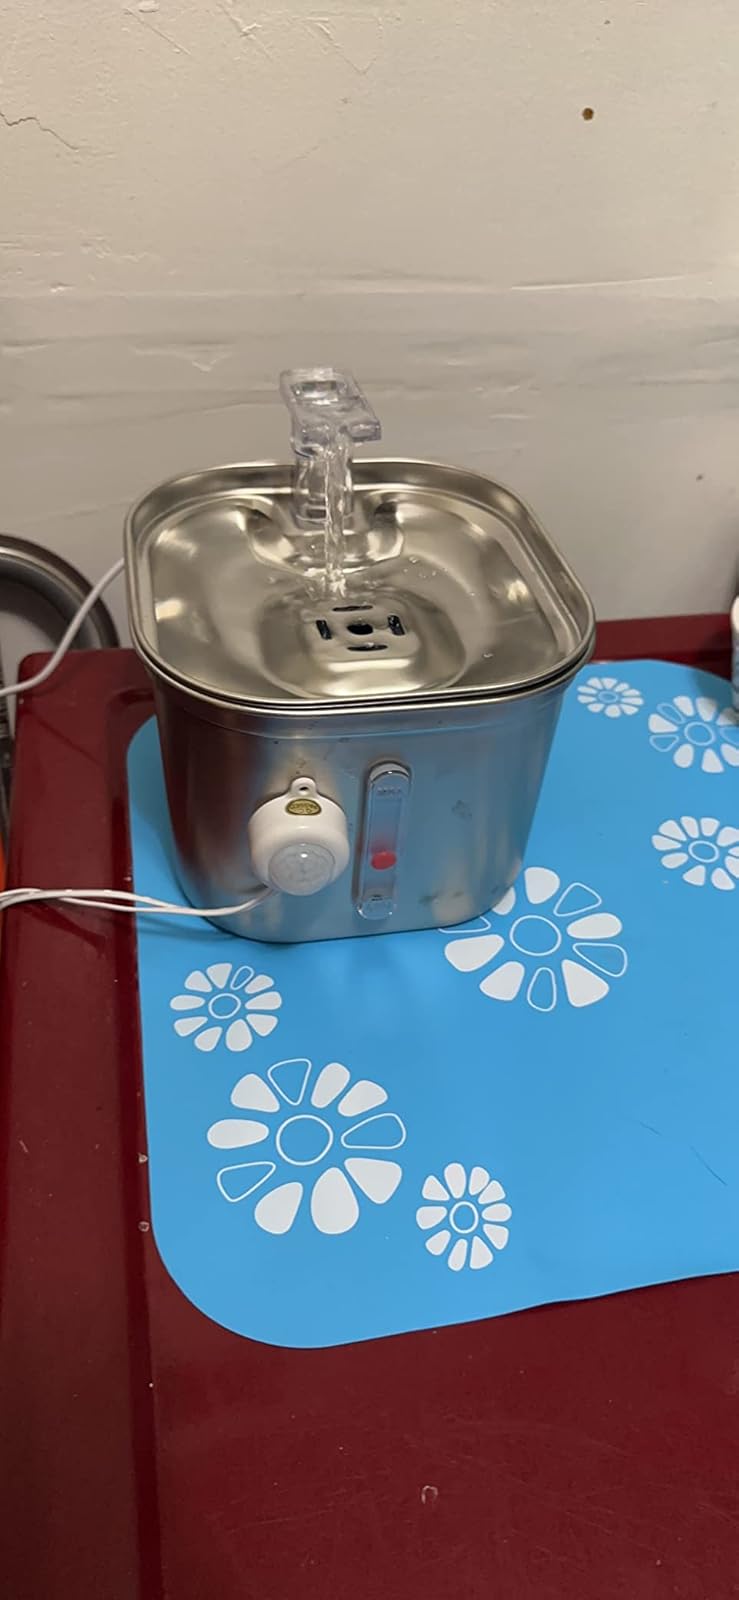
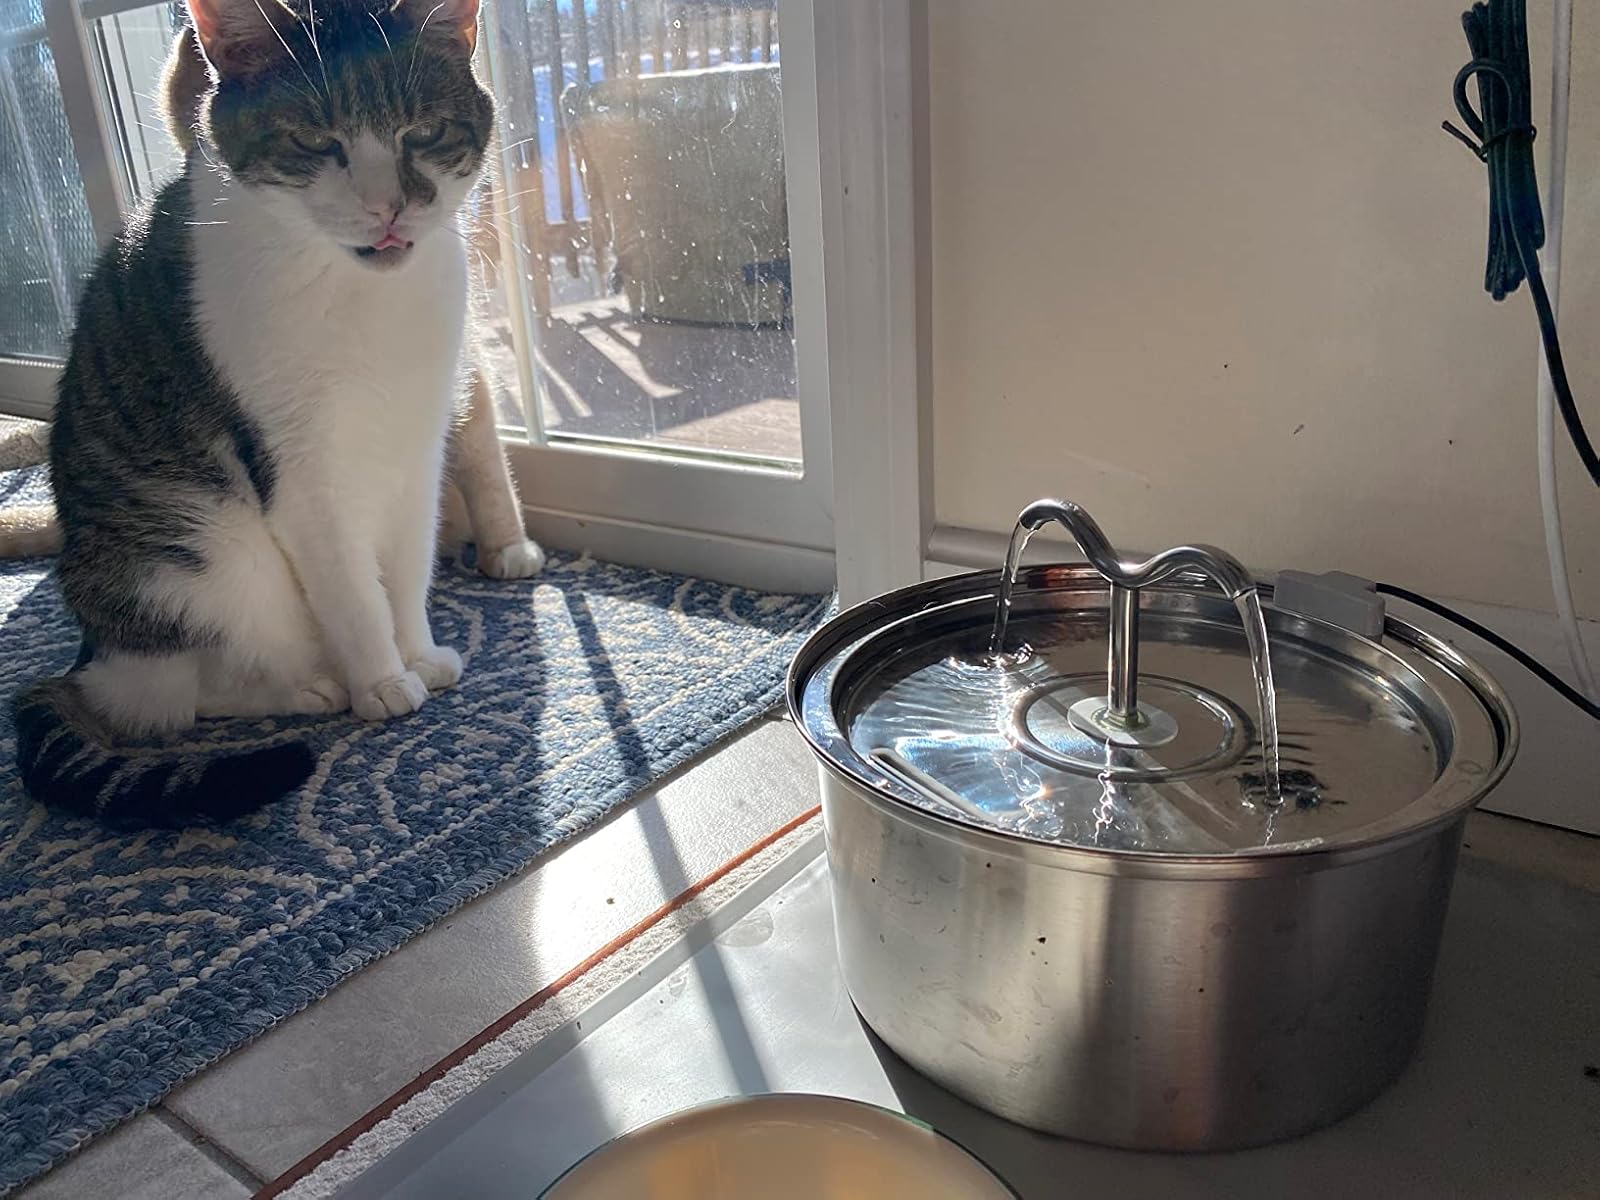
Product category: items_bowl
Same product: no